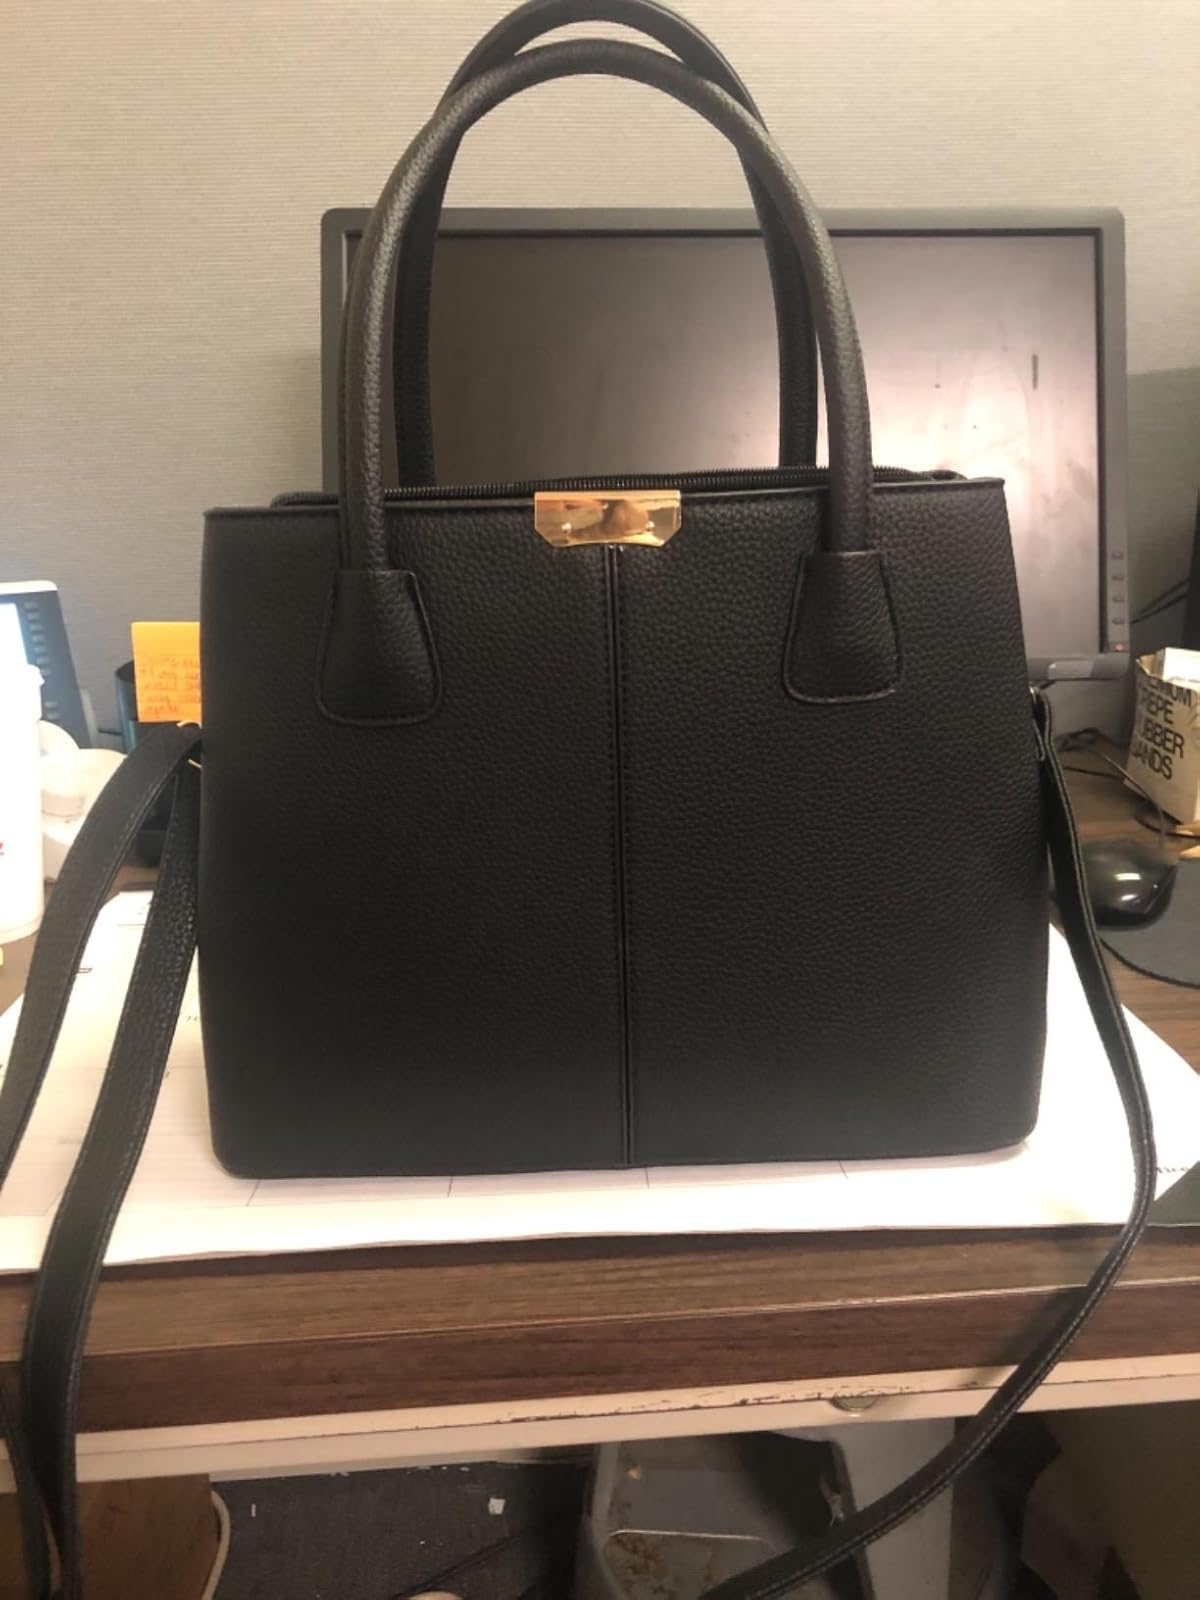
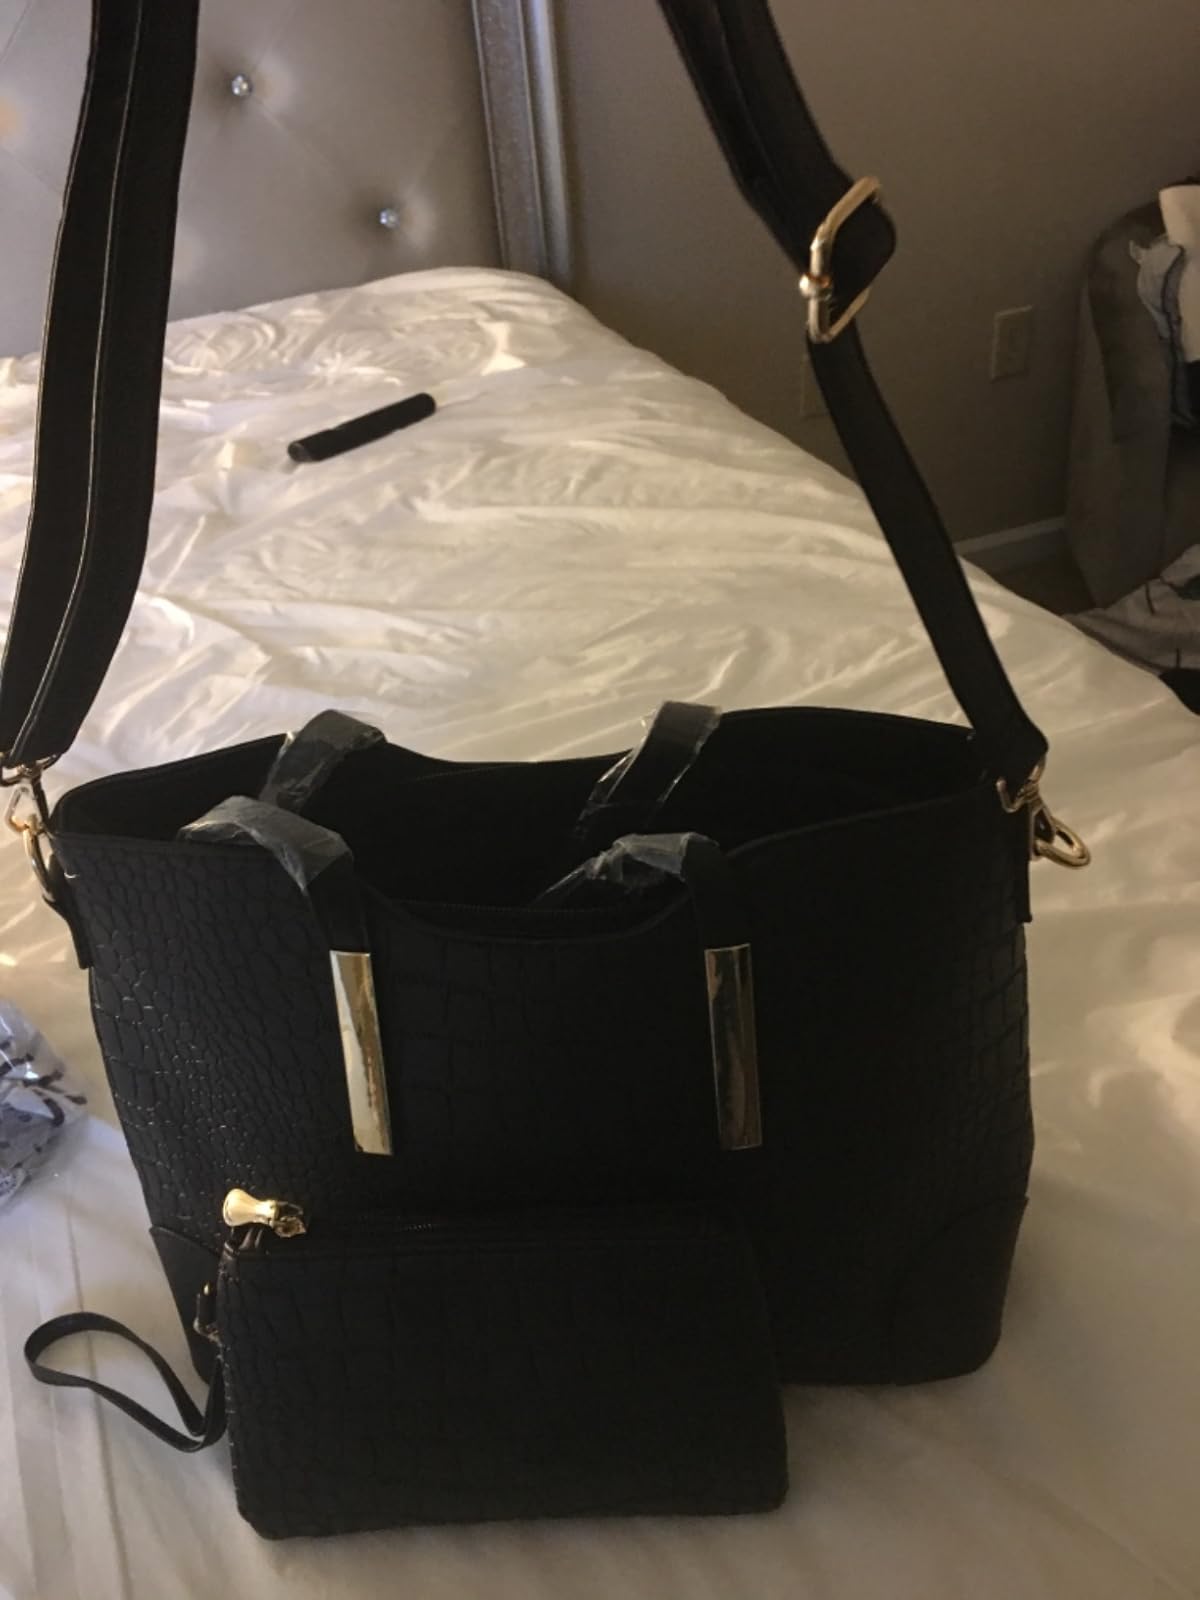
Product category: accessories_handbag
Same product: no